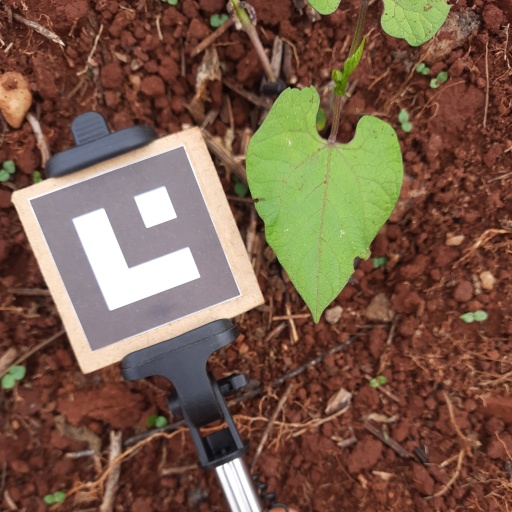
Observations: wavy surface, eating holes in the edge, with soild dust, under shade